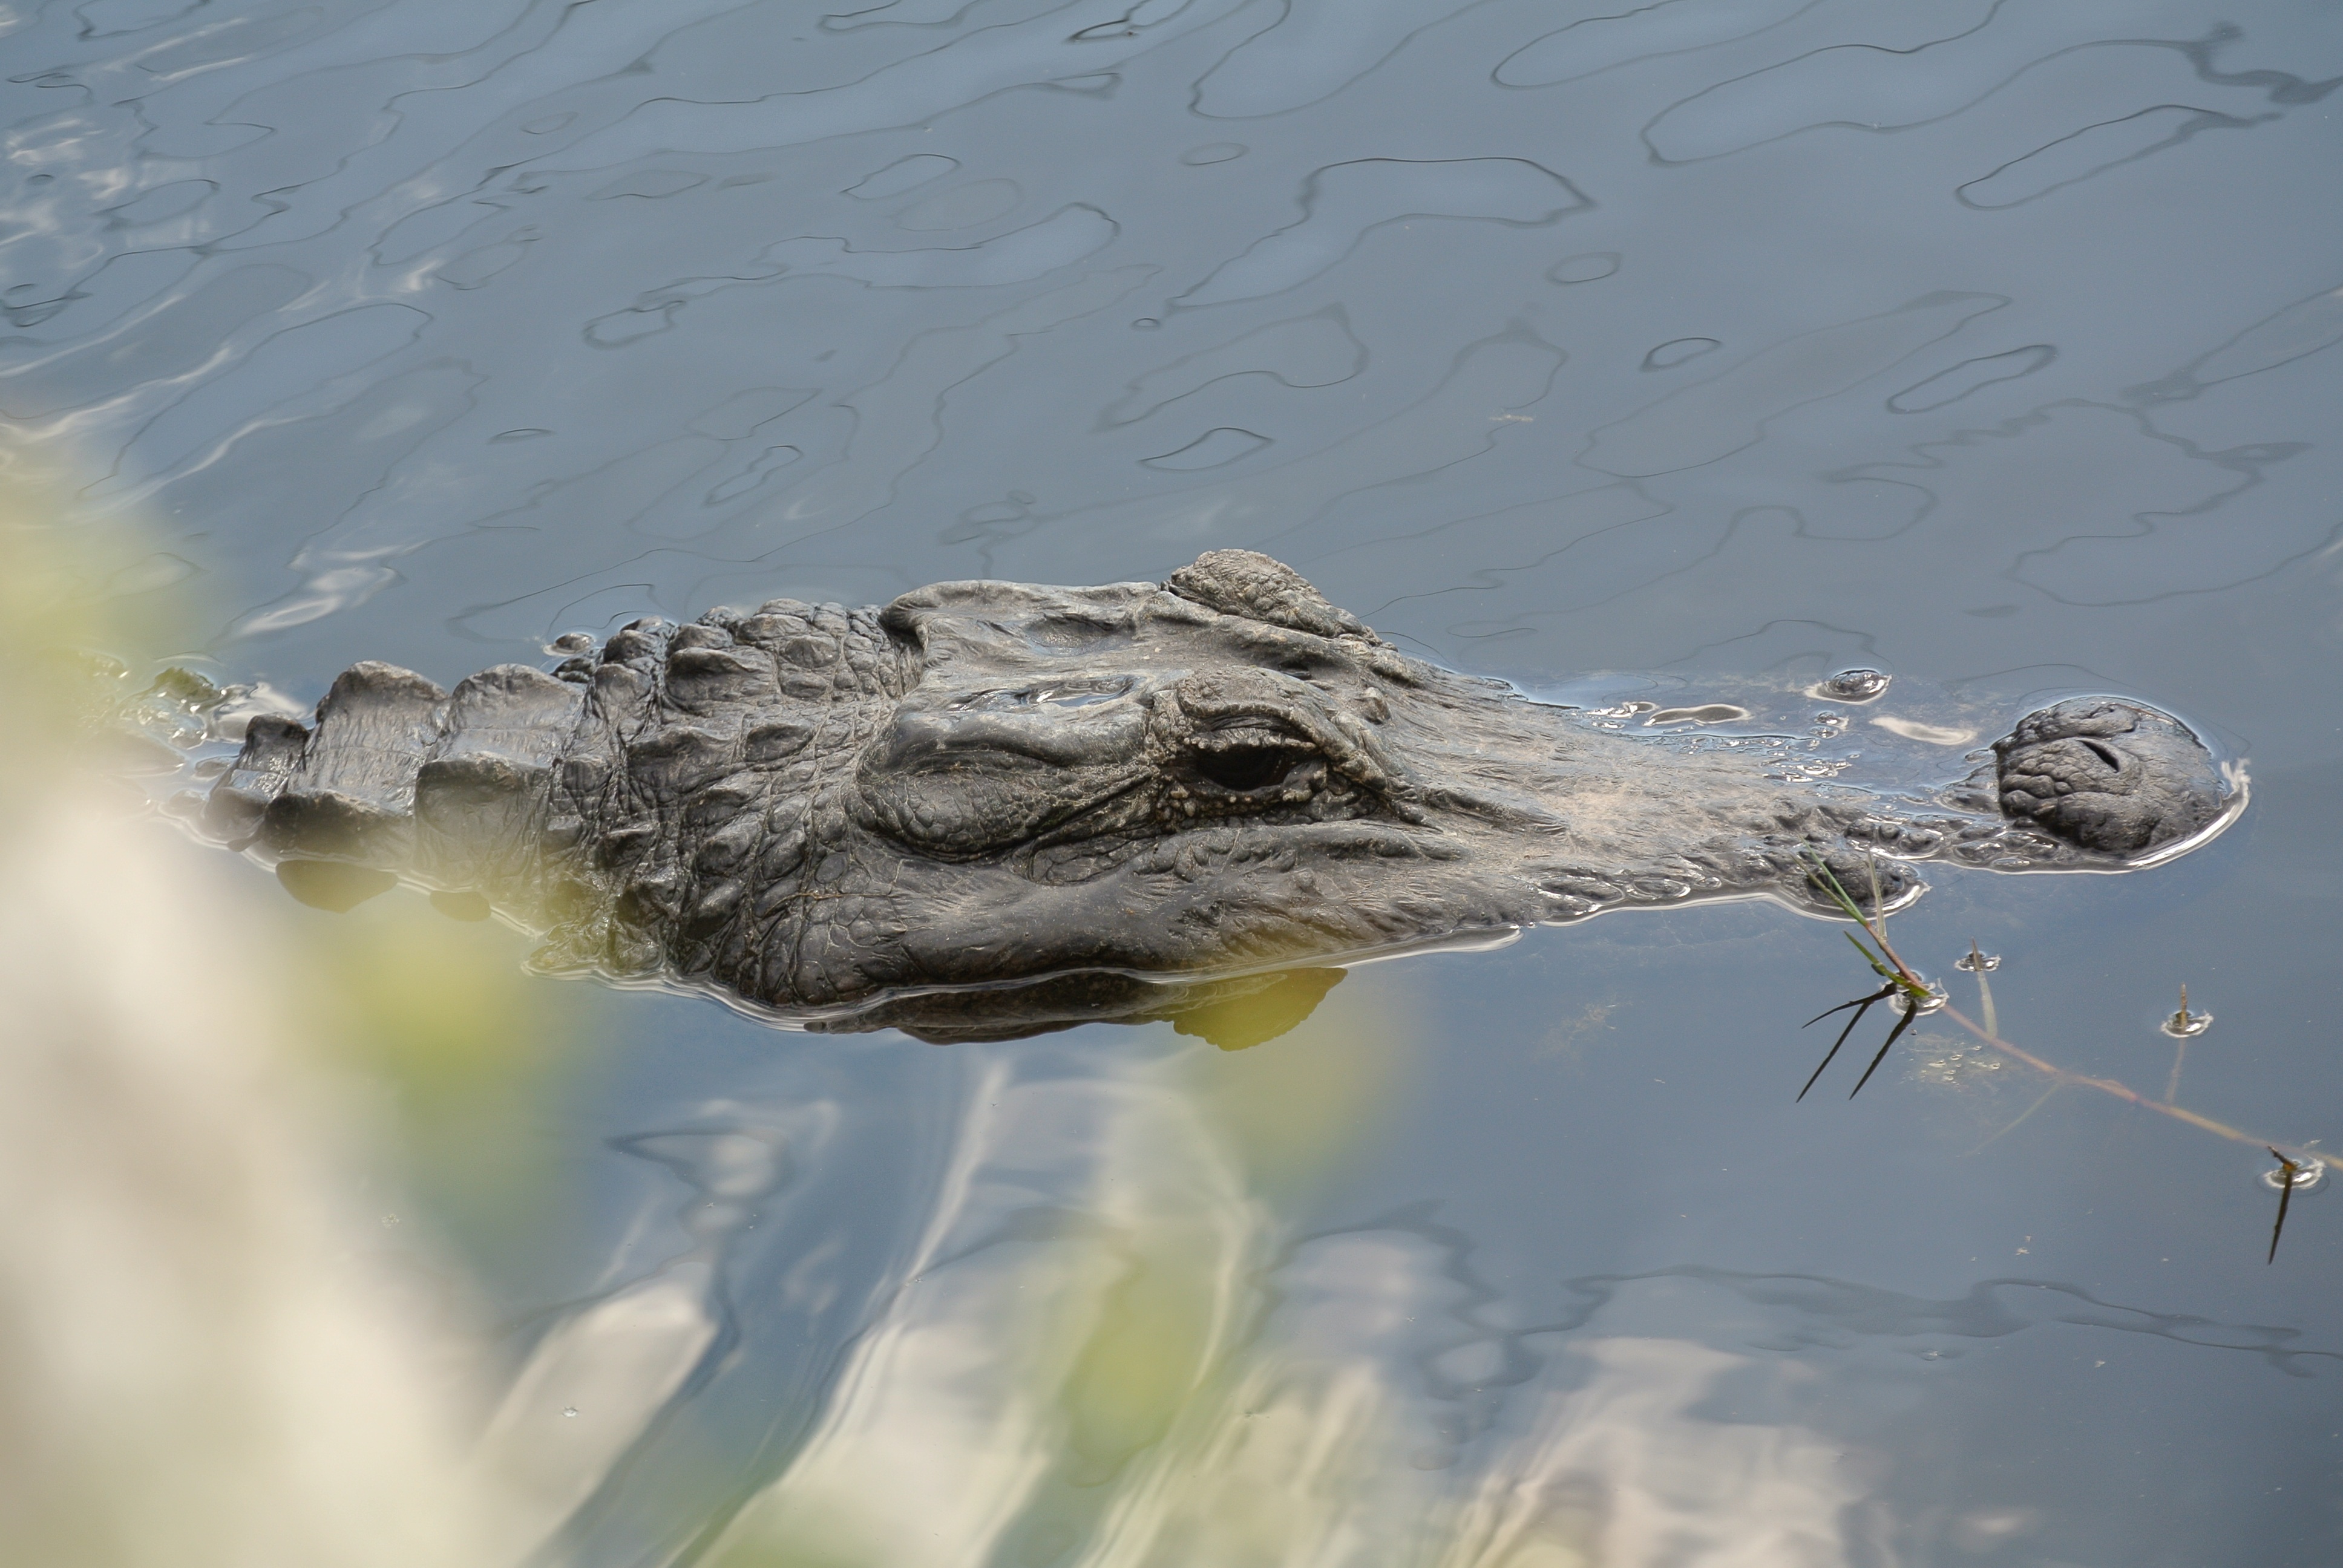
water, wildlife, reptile, close, fauna, crocodile, alligator, vertebrate, florida, mangroves, crocodilia